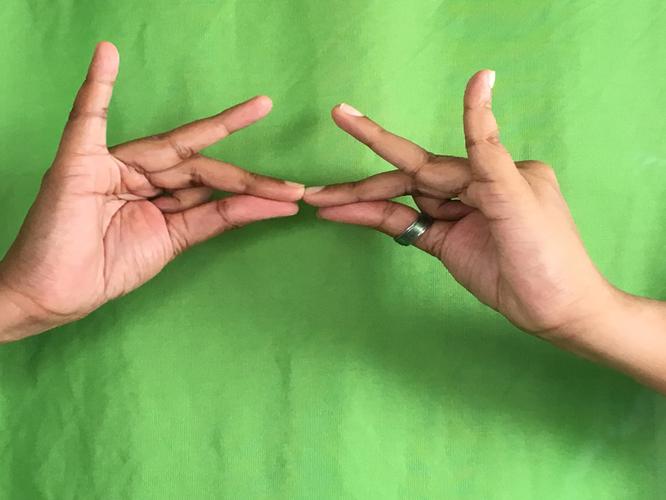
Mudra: Sakata
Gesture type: double_hand